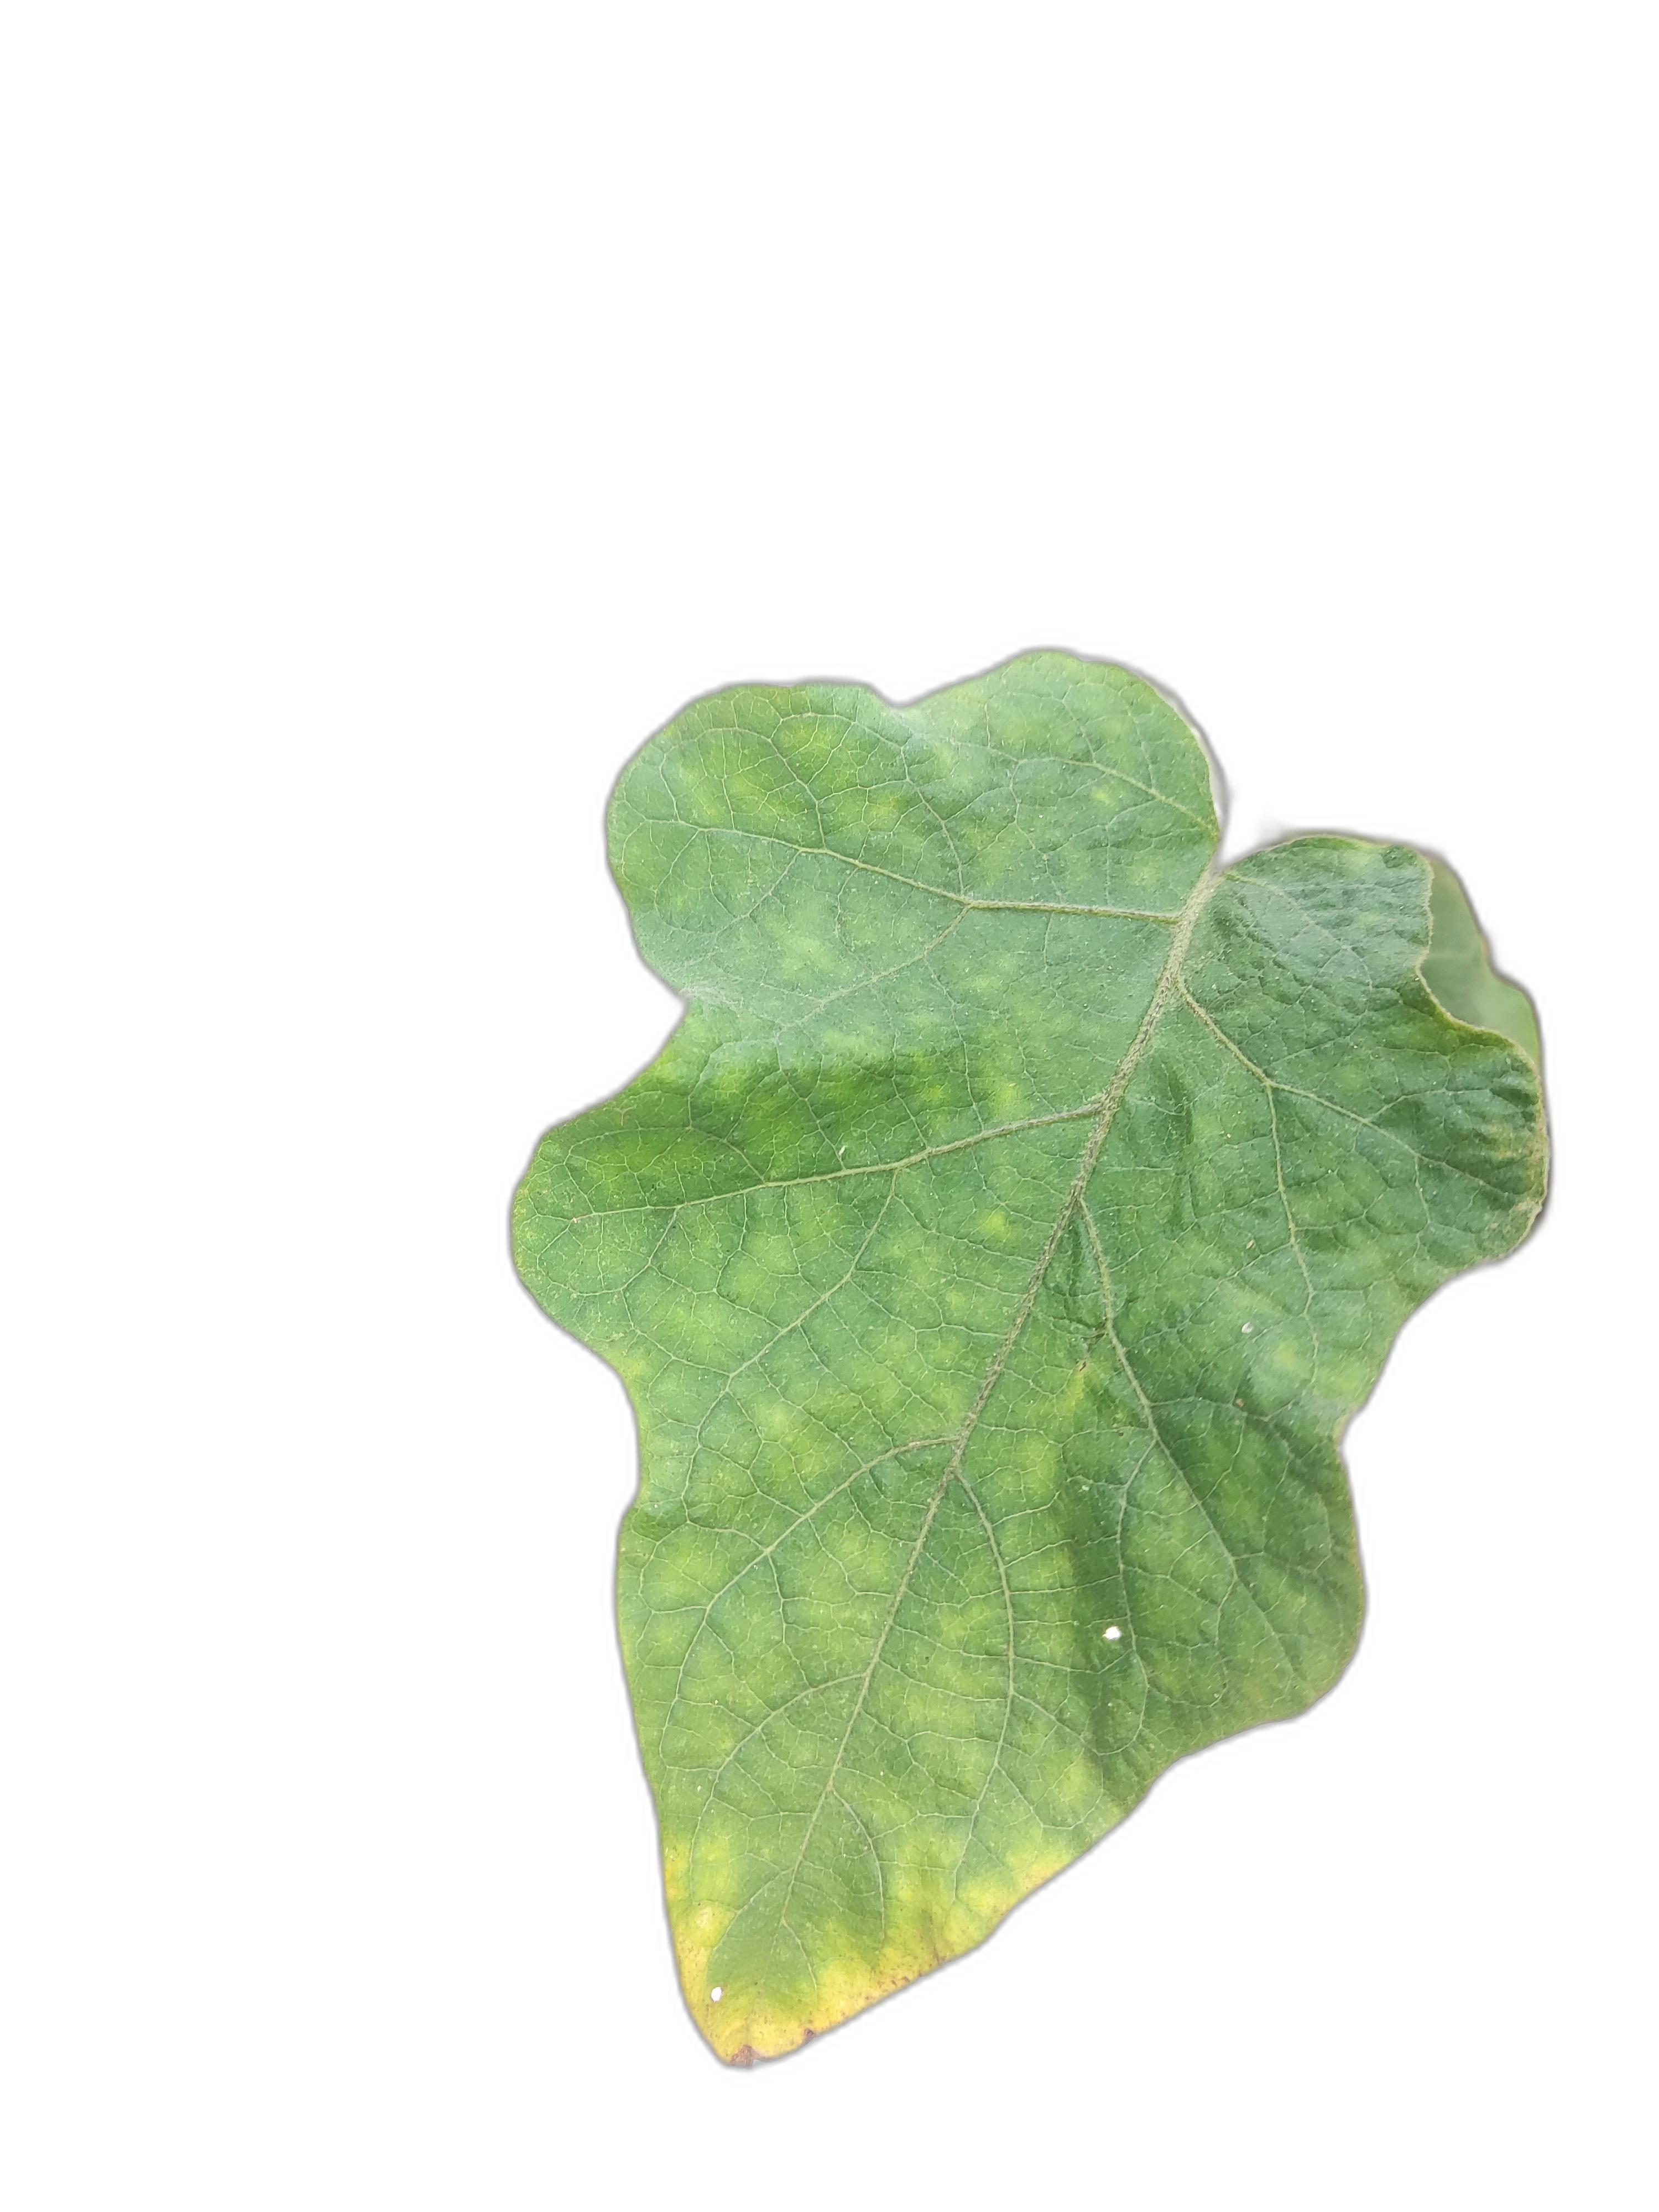
Label: Healthy Leaf